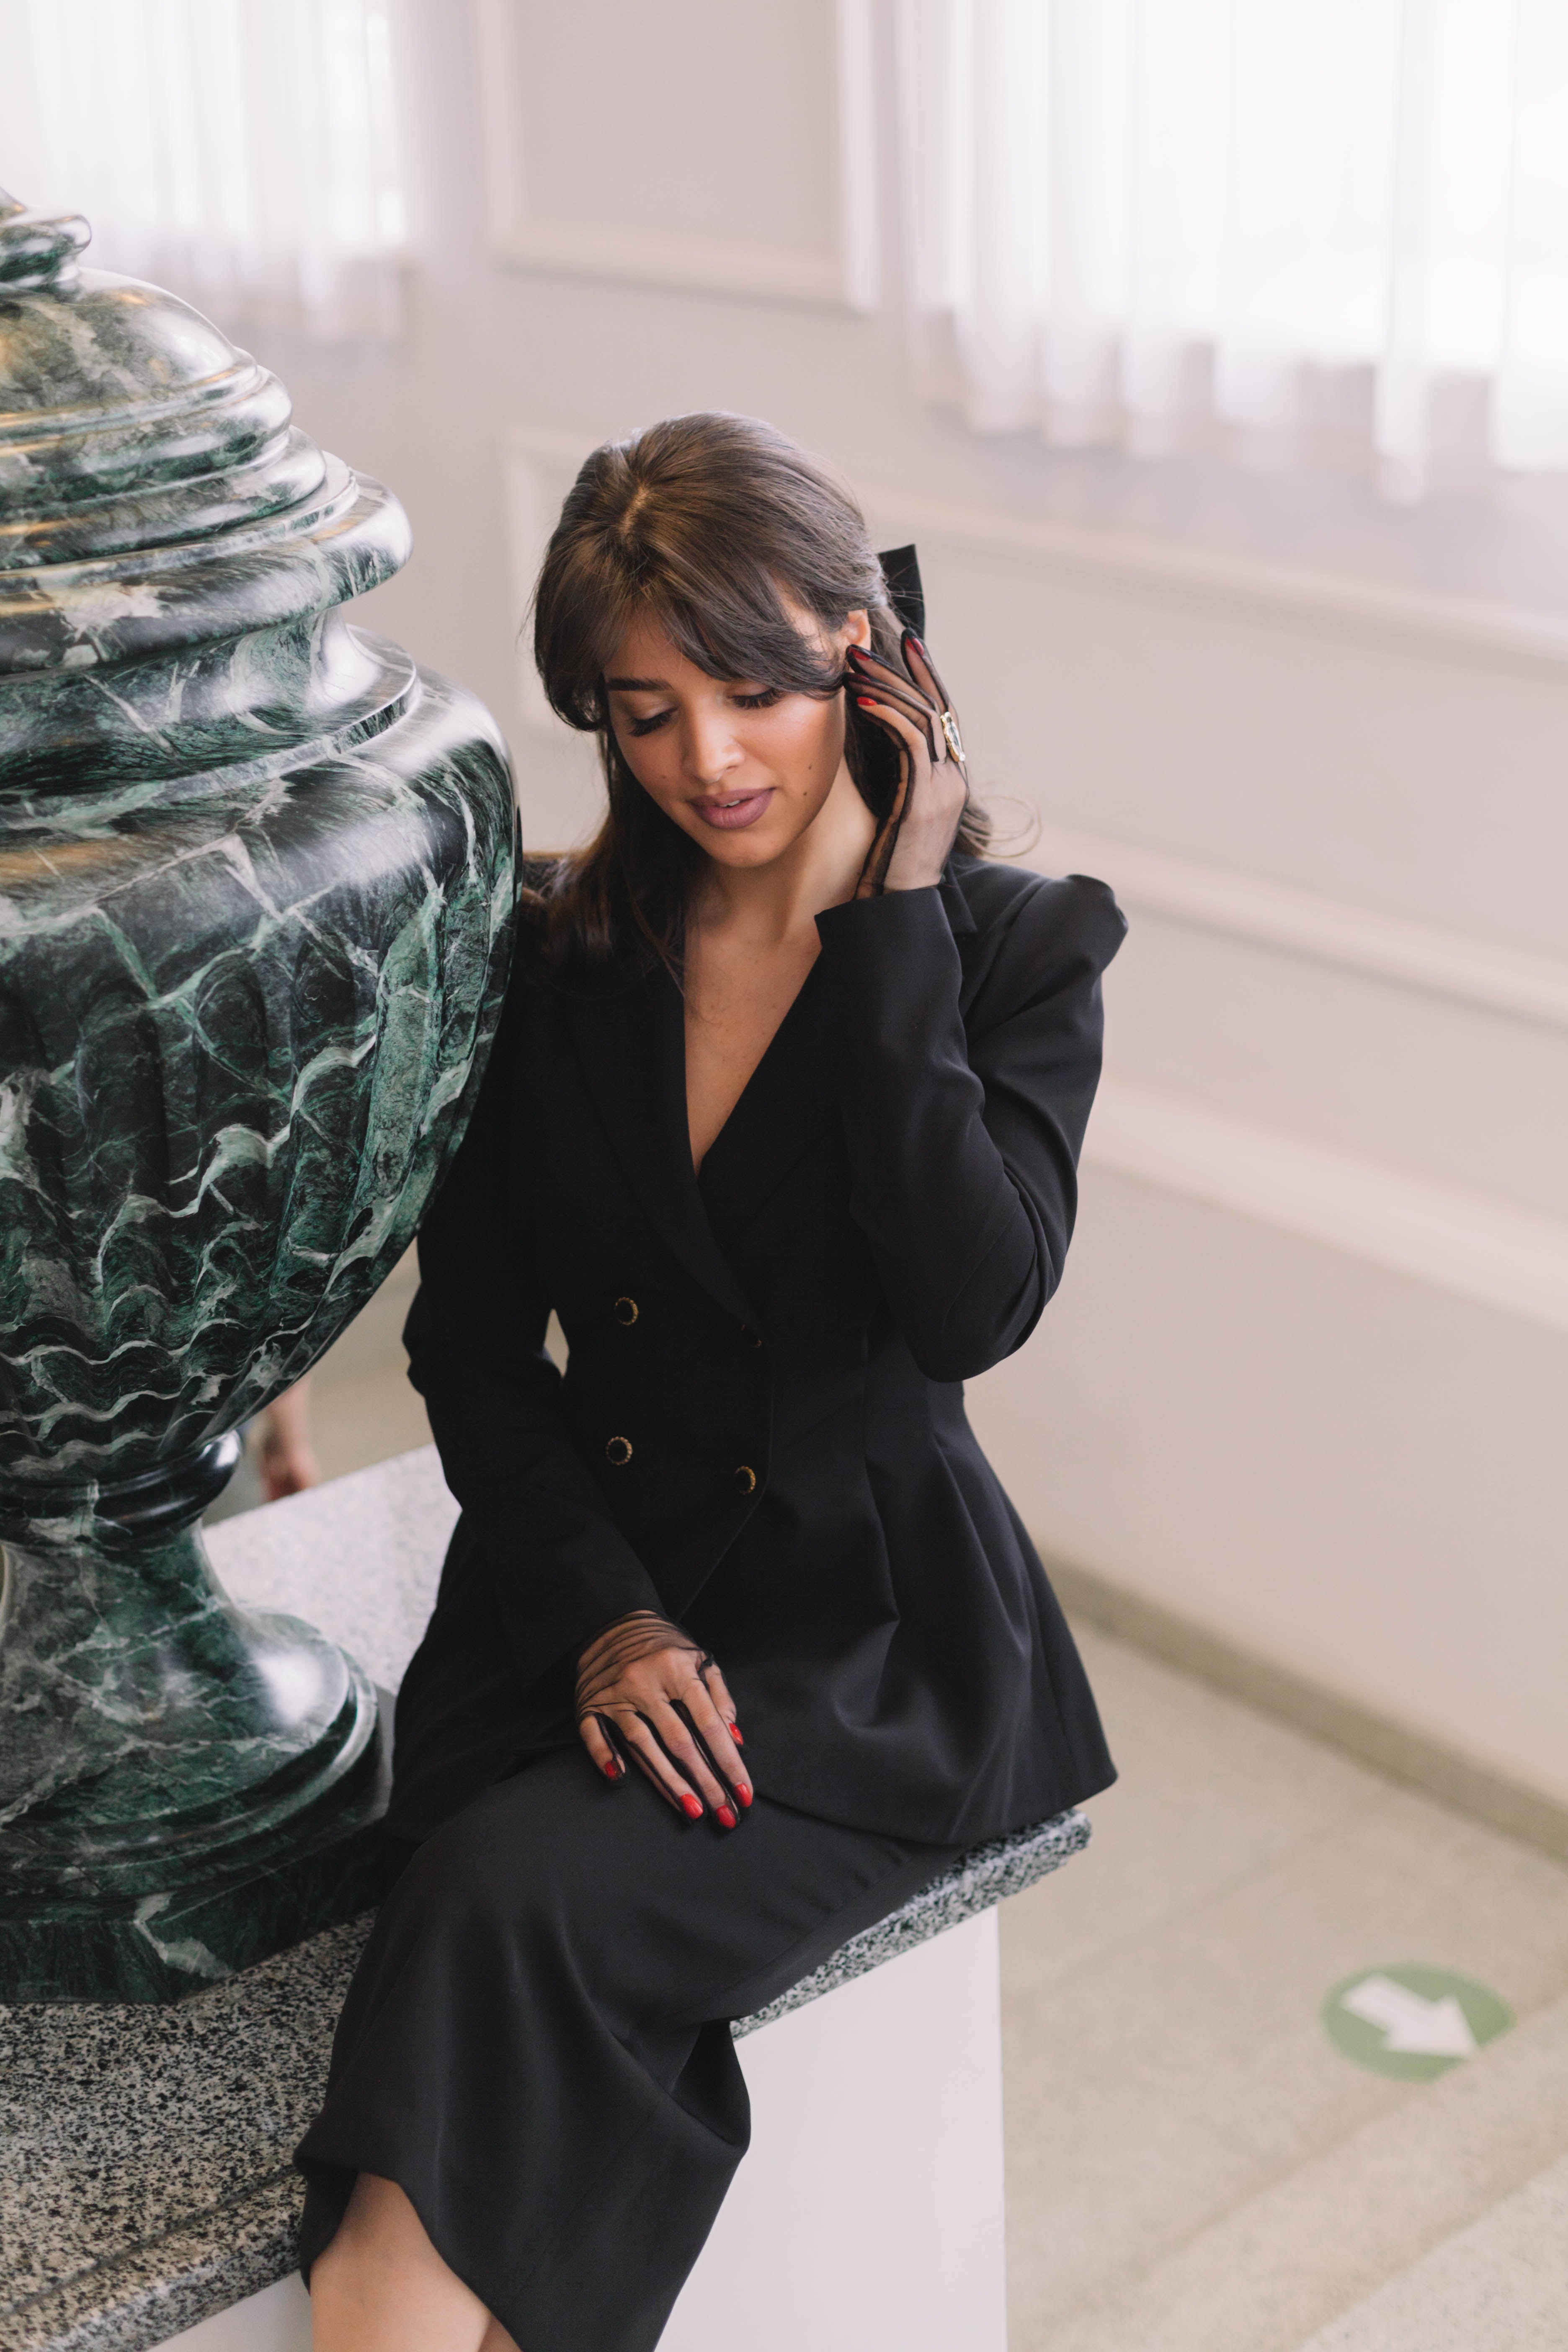
woman, beauty, leg, dress, black, human body, neck, overcoat, sleeve, waist, street fashion, collar, thigh, trench coat, fashion design, knee, automotive tire, black hair, eyewear, blazer, jacket, formal wear, long hair, bag, trunk, sunglasses, denim, human leg, uniform, fashion model, jewellery, sportswear, little black dress, handbag, brown hair, fashion accessory, abdomen, Luggage and bags, fur, sitting, cocktail dress, pattern, necklace, costume, haute couture, belt, leather, personal protective equipment, automotive wheel system, top, high heels, photo shoot, ankle, scarf, tights, beanie